Lionboy

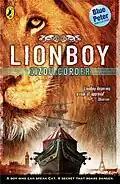
Cover from "Lionboy"

Lionboy is a children's and young adult's fantasy trilogy written by Zizou Corder (the shared pen-name of English novelist Louisa Young and her daughter Isabel Adomakoh Young).